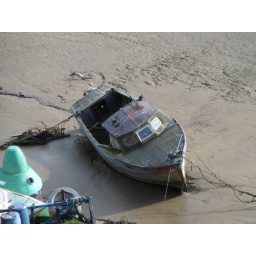
A boat washed ashore on a beach near Conwy Castle in Wales.